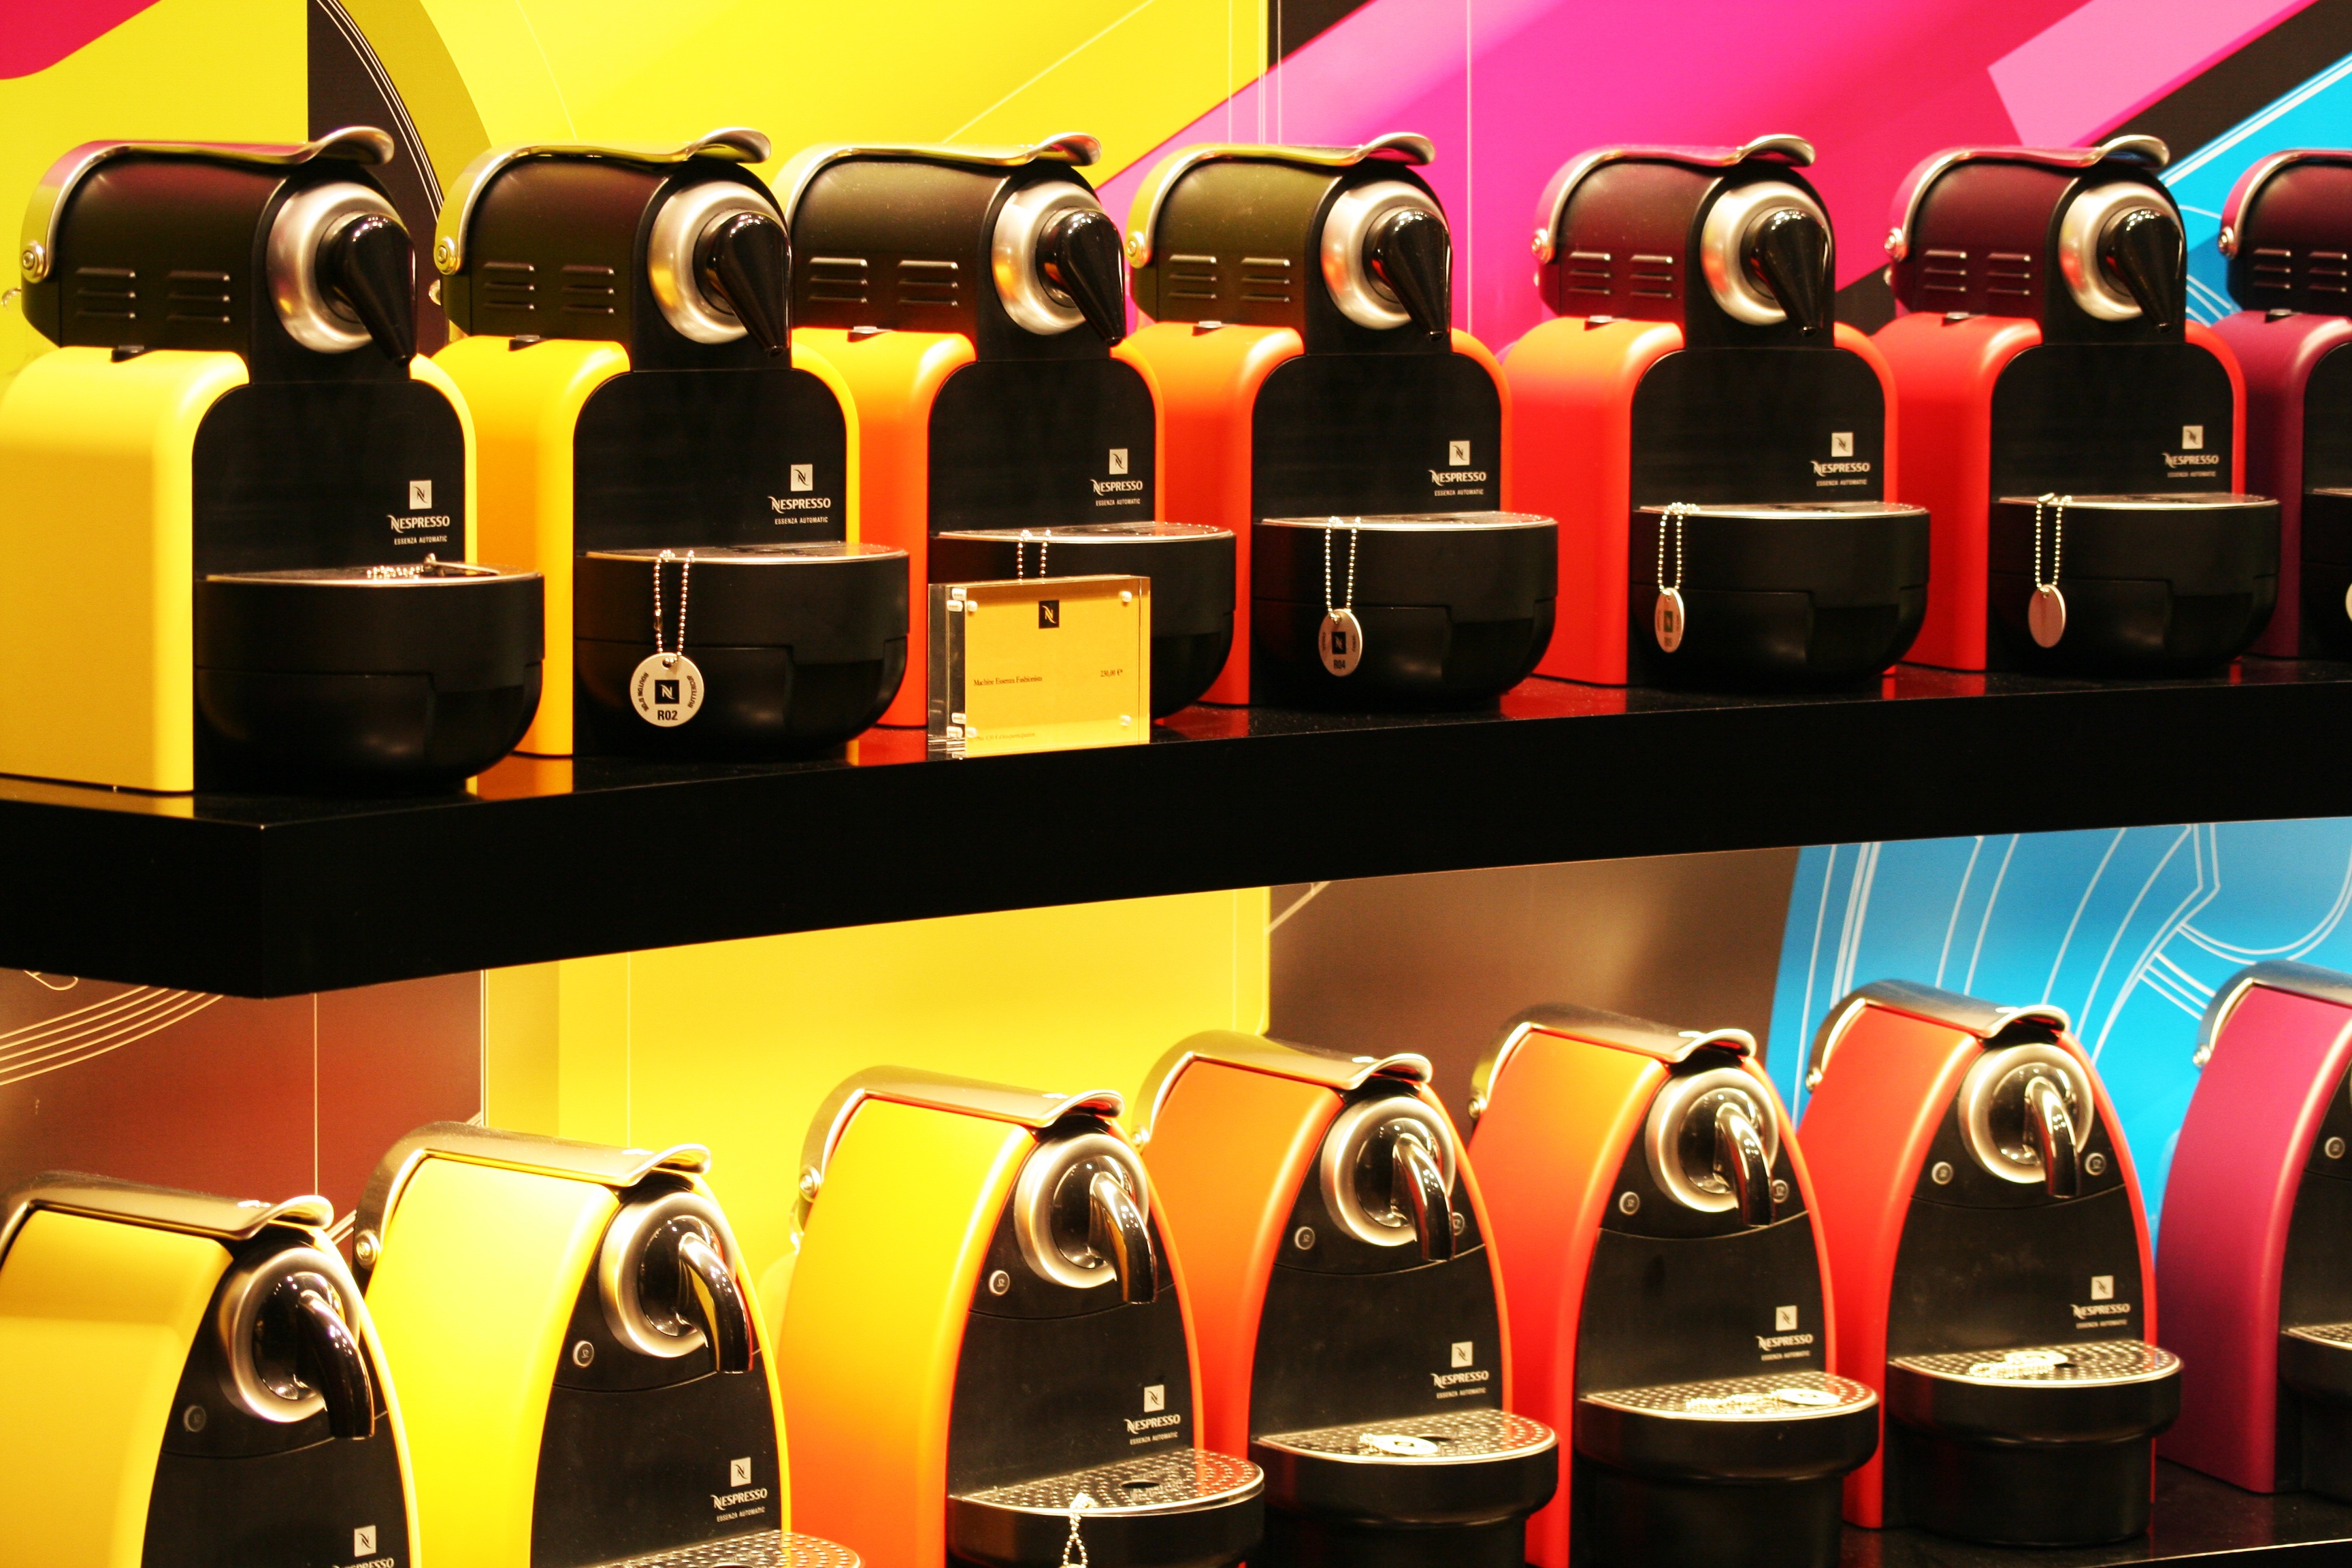
coffee, france, shop, brand